Kösener Senioren-Convents-Verband

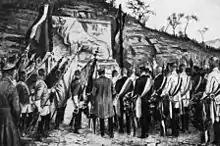
Inauguration of the memorial for the fallen corps students in World War I

The Kösener Senioren-Convents-Verband (abbreviation: KSCV) is the oldest association of German, Austrian and Swiss Studentenverbindungen or students fraternities. It comprises roughly 105 German, Austrian and a Flemish (Belgian), Hungarian and Swiss "Corps", all of which are based upon the principle of tolerance.